Yasuyuki Konno

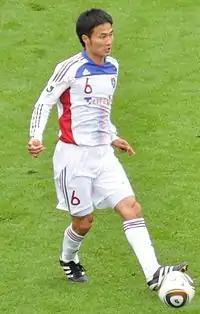
Konno with FC Tokyo in March 2010

is a Japanese professional footballer who plays as a midfielder or defender and currently play for Nankatsu SC. He played for Japan national team.